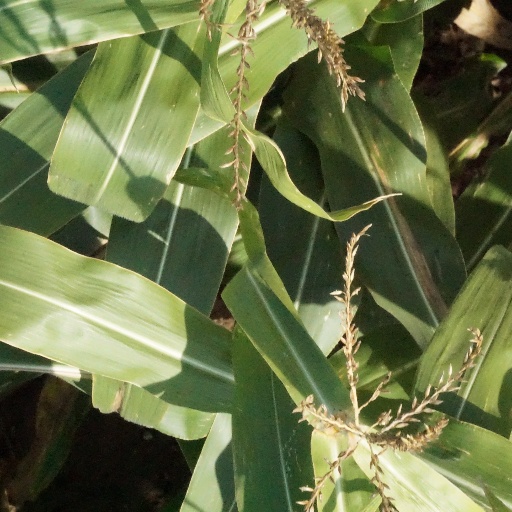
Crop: maize; corn